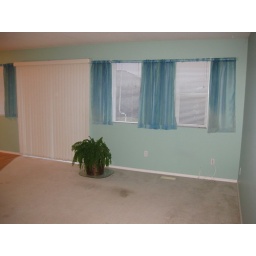
3 bedroom home in Vernon BC Mission Hill neighbourhood